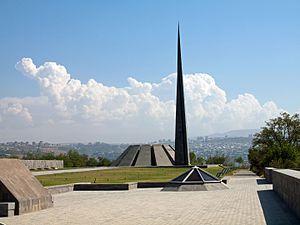
Tsitsernakaberd est un mémorial dédié aux victimes du génocide arménien perpétré par le gouvernement Jeunes-Turcs entre 1915 et 1916, situé sur une des collines de la capitale arménienne, Erevan. Tsitsernakaberd signifie « fort aux hirondelles » en arménien.
Le génocide arménien, ou plus précisément le génocide des Arméniens, est un génocide perpétré d'avril 1915 à juillet 1916, voire 1923, au cours duquel les deux tiers des Arméniens qui vivent alors sur le territoire actuel de la Turquie périssent du fait de déportations, famines et massacres de grande ampleur. Il est planifié et exécuté par le parti au pouvoir à l'époque, le Comité Union et Progrès, plus connu sous le nom de « Jeunes-Turcs », composé en particulier du triumvirat d'officiers Talaat Pacha, Enver Pacha et Djemal Pacha, qui dirige l'Empire ottoman alors engagé dans la Première Guerre mondiale aux côtés des Empires centraux. Il coûte la vie à environ un million deux cent mille Arméniens d'Anatolie et d'Arménie occidentale.